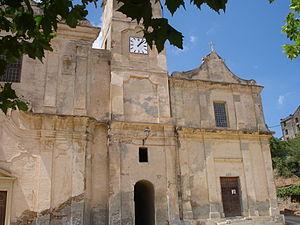
France, Haute-Corse (2B), Santo-Pietro-di-Tenda, église